Short-haul flight ban

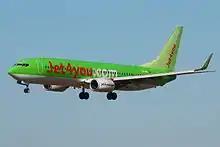
The Belgian region of Wallonia banned Jet4you from flying between Charleroi and Liège in 2006 for environmental reasons.

A short-haul flight ban is a prohibition imposed by governments on airlines to establish and maintain a flight connection over a certain distance, or by organisations or companies on their employees for business travel using existing flight connections over a certain distance, in order to mitigate the environmental impact of aviation (most notably to reduce anthropogenic greenhouse gas emissions which is the leading cause of climate change). In the 21st century, several governments, organisations and companies have imposed restrictions and even prohibitions on short-haul flights, stimulating or pressuring travellers to opt for more environmentally friendly means of transportation, especially trains.